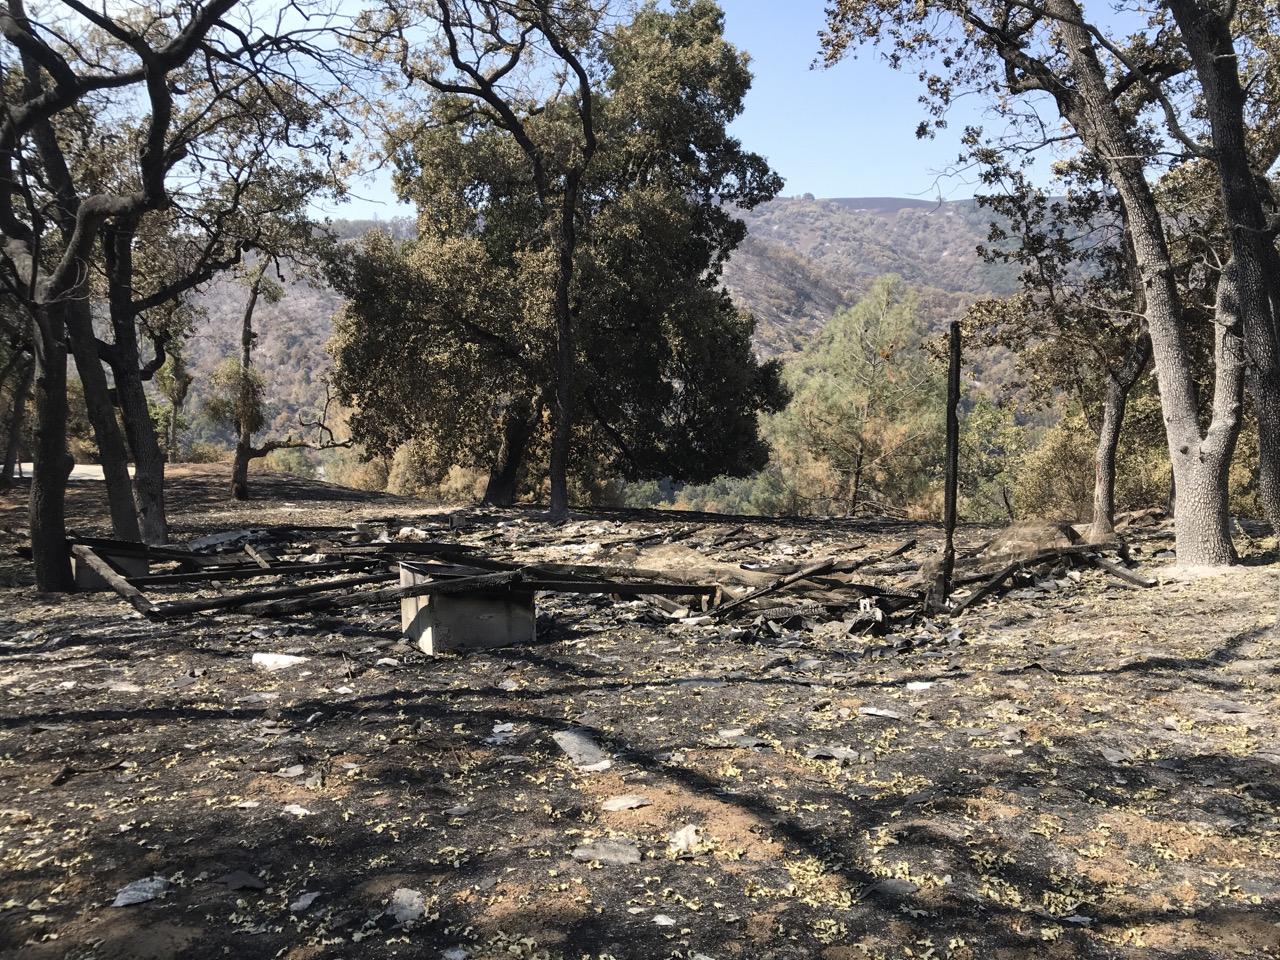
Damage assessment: destroyed